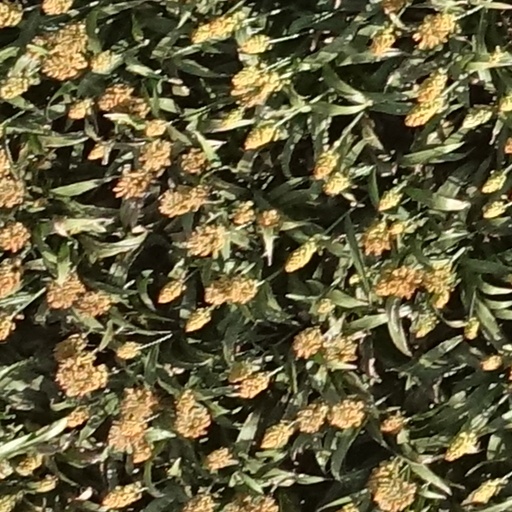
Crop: sorghum